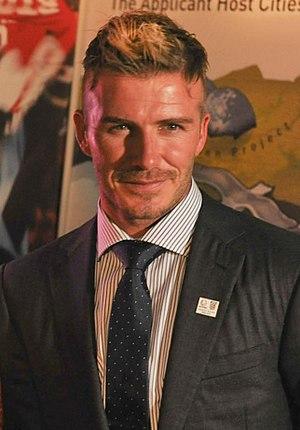
Gary Neville, né le 18 février 1975 à Bury, est un footballeur international anglais évoluant au poste d'arrière droit reconverti entraîneur.